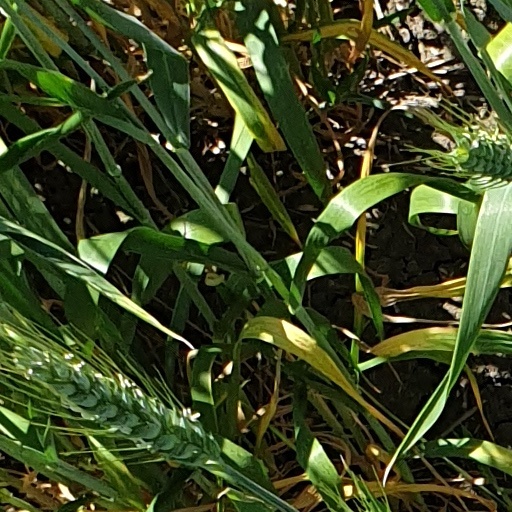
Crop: wheat